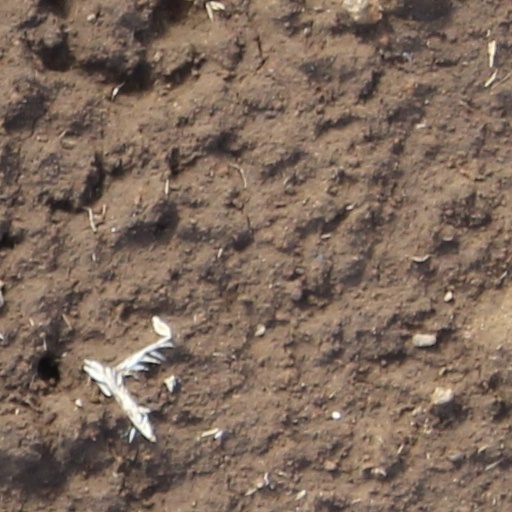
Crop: wheat